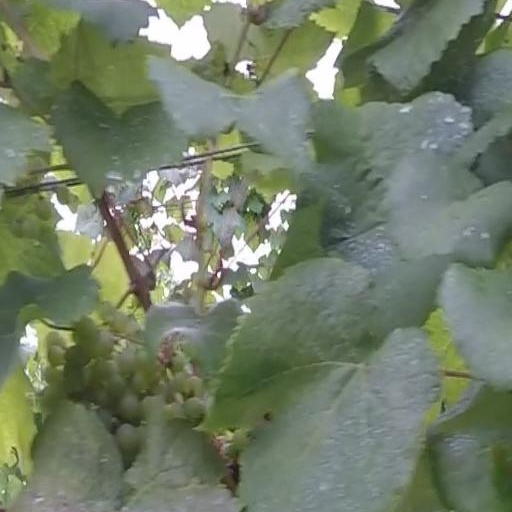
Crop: grape